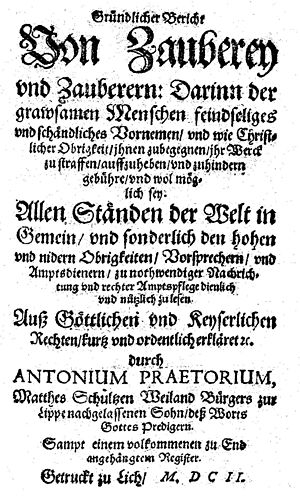
Anton Praetorius / Liv og virke
Praetorii Grundig Redogörelse om trolleri och häxmästare (1602)
Anton Praetorius var en tysk præst, reformert theologi og forfatter. Desuden kæmpede han mod hekseprocesser og tortur.